Question: Please indicate a possible affordance area of the brush_with_toothbrush that can be used for brushing
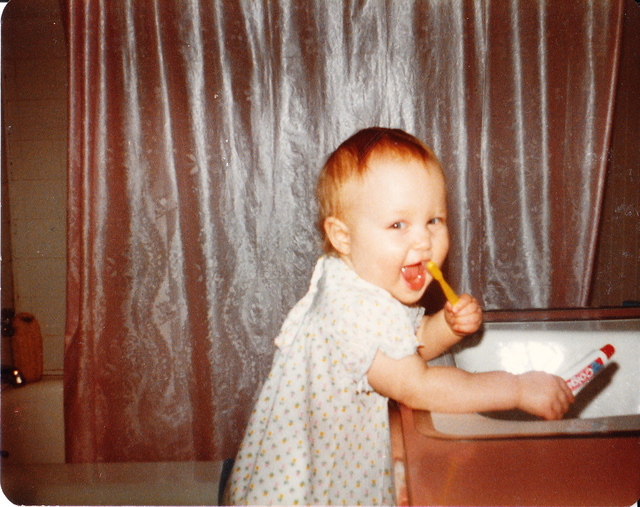
Answer: [421.297, 255.5, 471.297, 321.5]